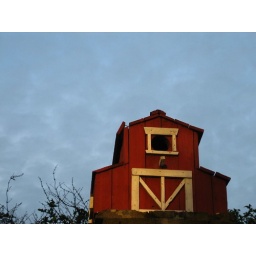
castle in the the sky